Front Row Motorsports

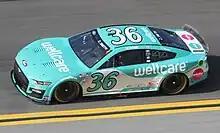
Zane Smith in the No. 36 at Daytona International Speedway in 2023.

On January 6, 2021, it was announced that the 36 would return for the 2021 Daytona 500 with Ragan behind the wheel. During the race, Ragan would be collected in a crash resulting in a 37th position.